Kevin Trapp

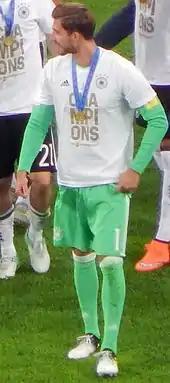
Trapp receiving a medal following Germany's win in the FIFA Confederations Cup

Trapp was a member of several German youth national teams, and was first called up to the Germany U17 team, appearing as an unused substitute throughout the national side's FIFA U-17 World Cup tournament, as they finished third place.